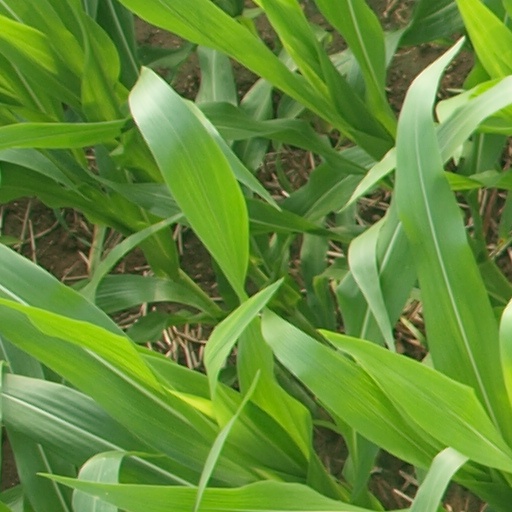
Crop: maize; corn